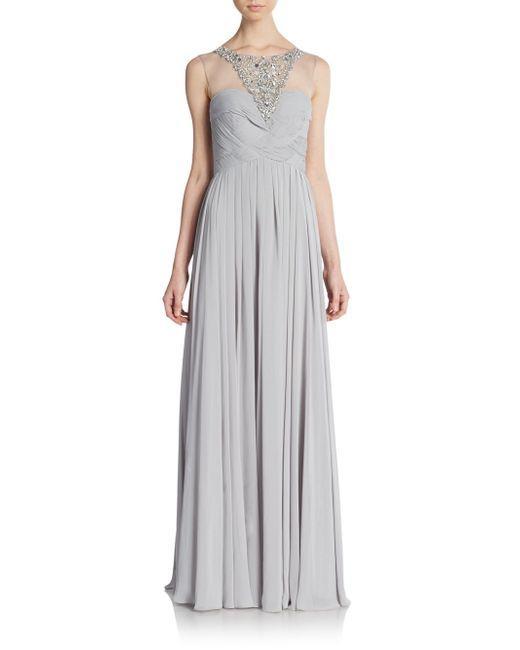
Illusion Top Kristallkleid Formell TJ Maxx